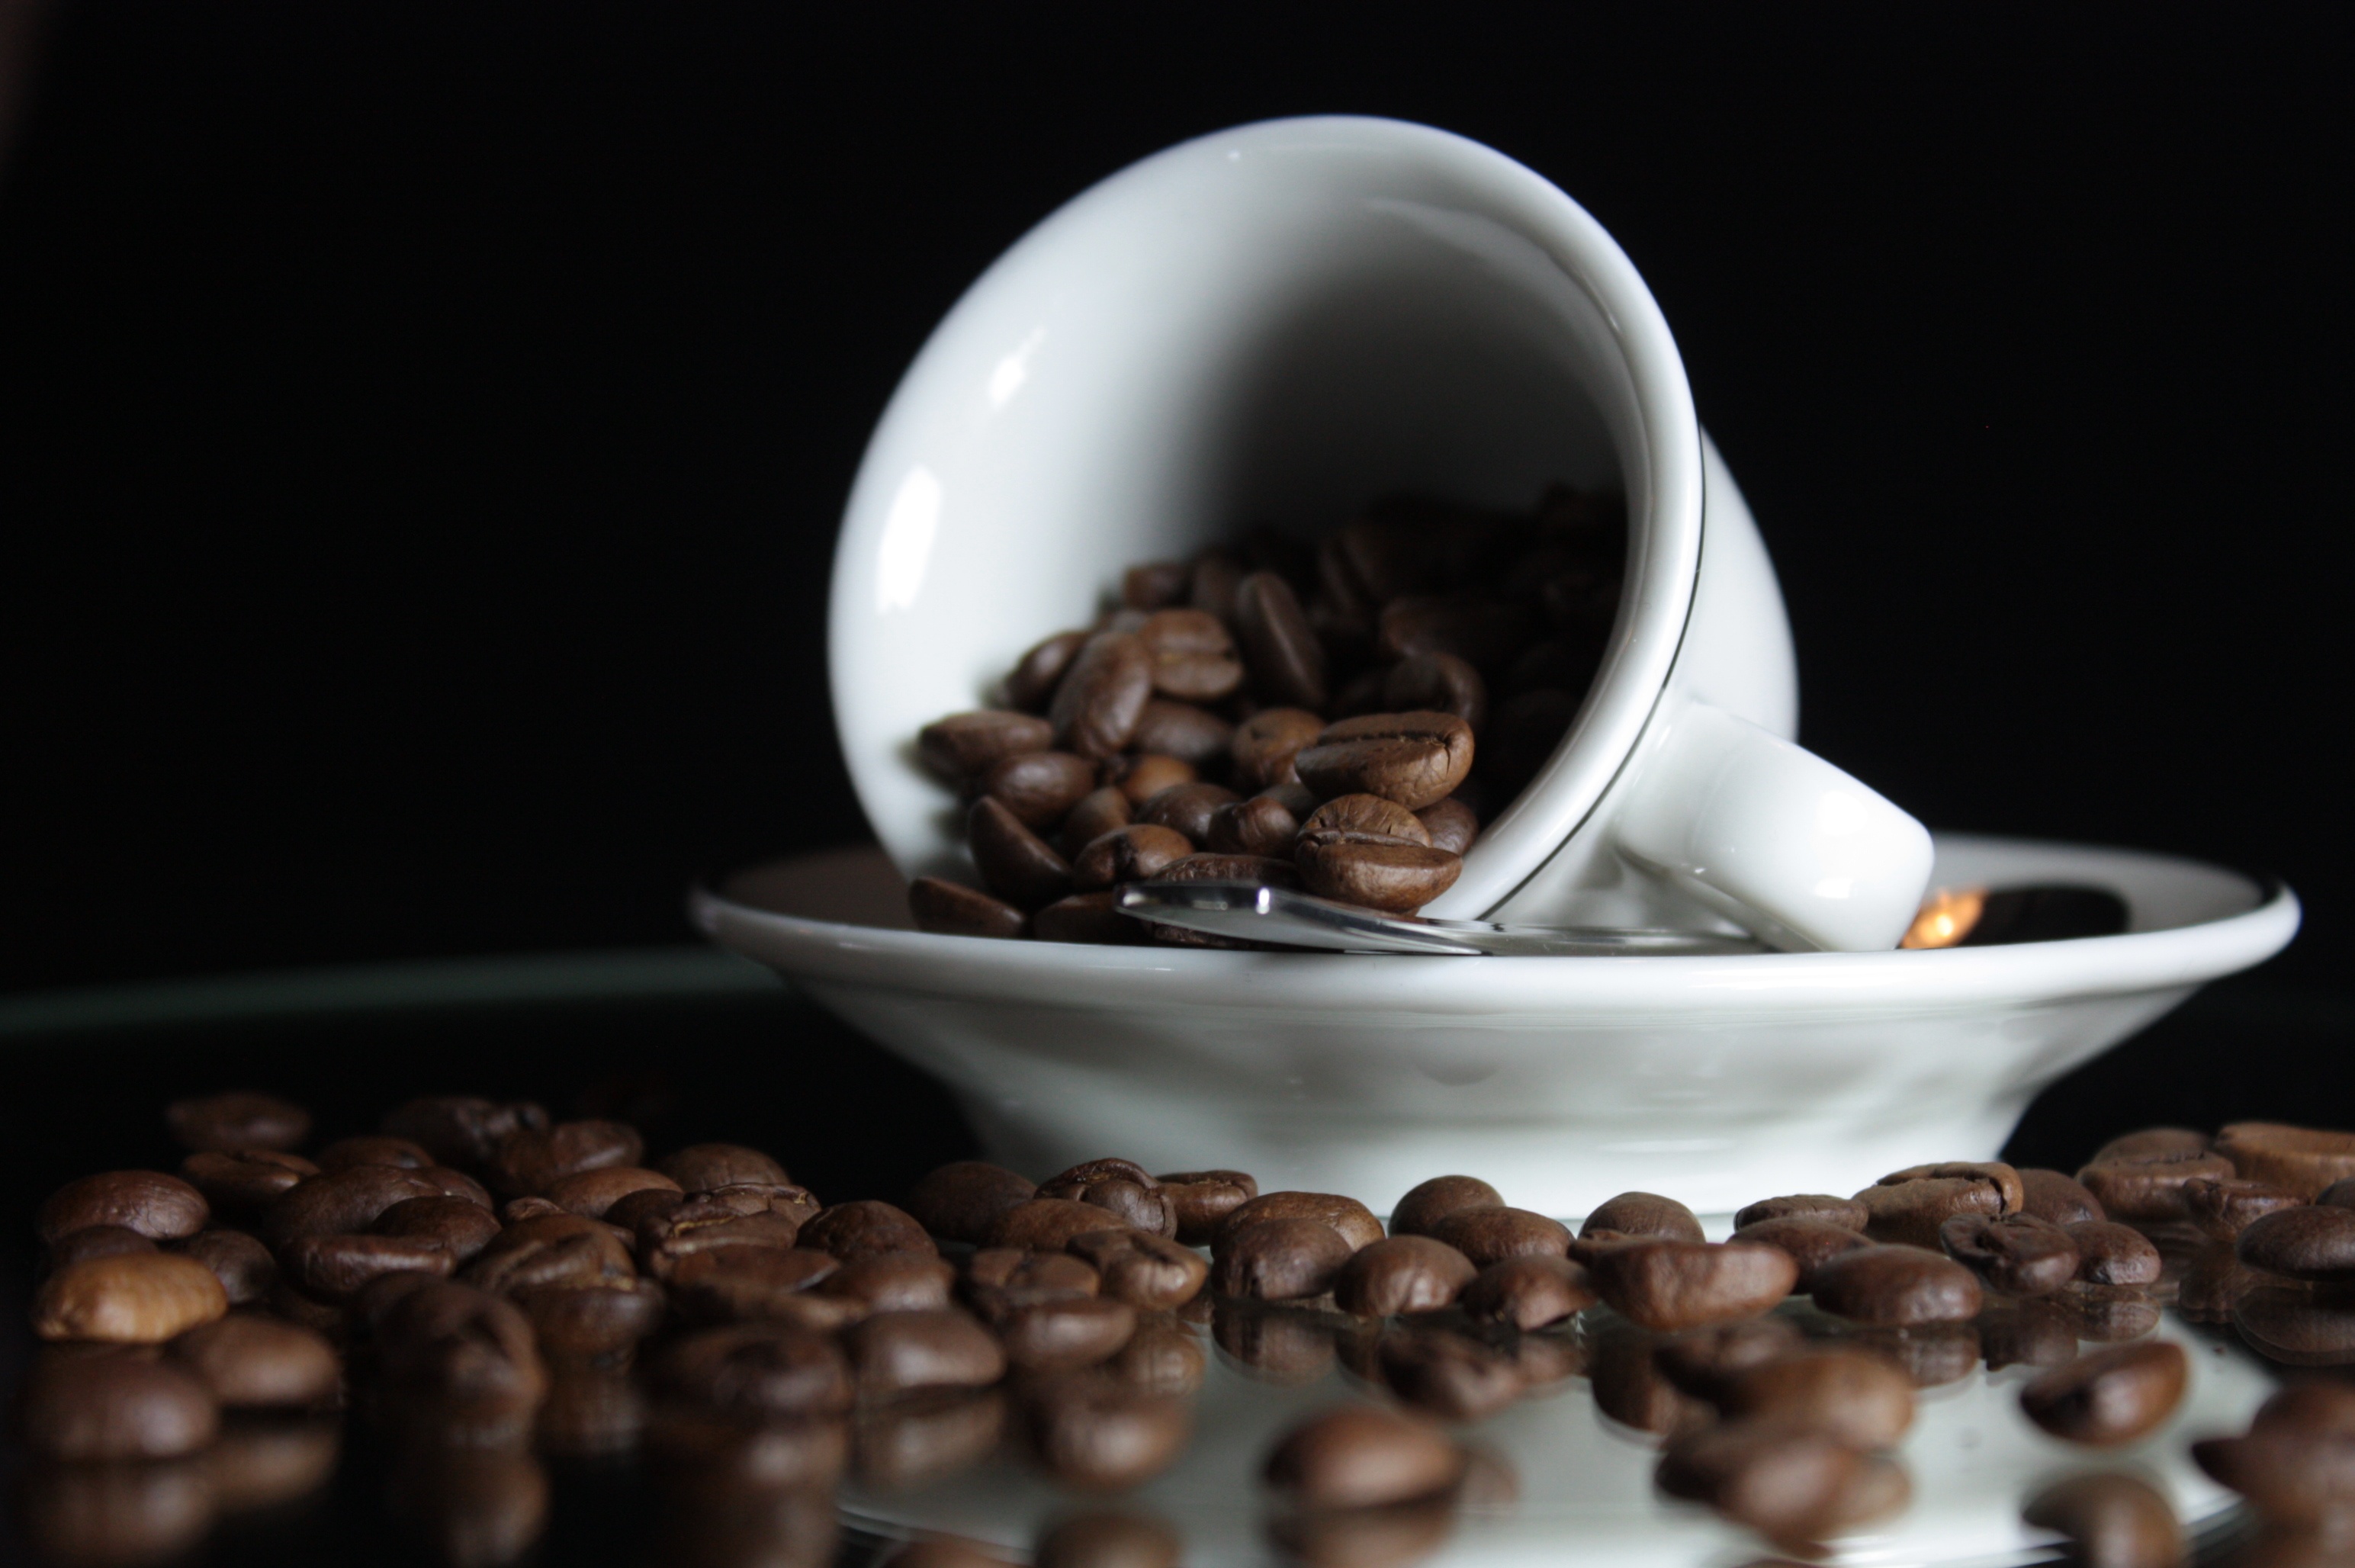
cafe, coffee, aroma, cup, meal, food, produce, drink, chocolate, espresso, coffee cup, spoon, caffeine, beans, flavor